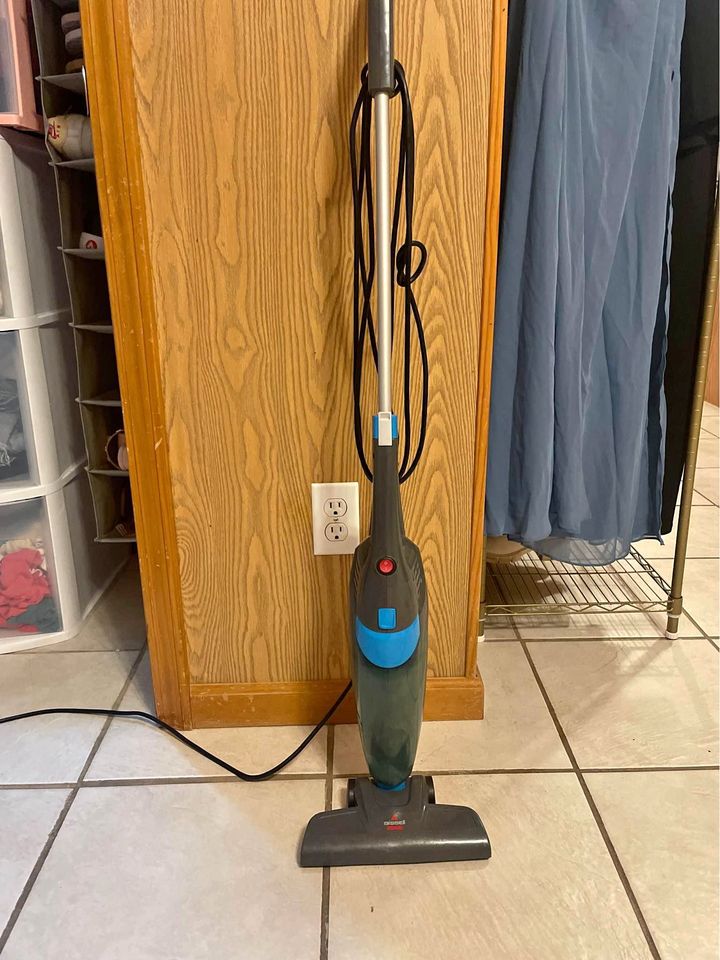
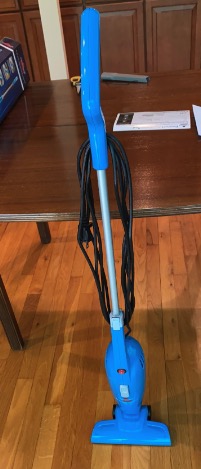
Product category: items_vacuum
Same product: no